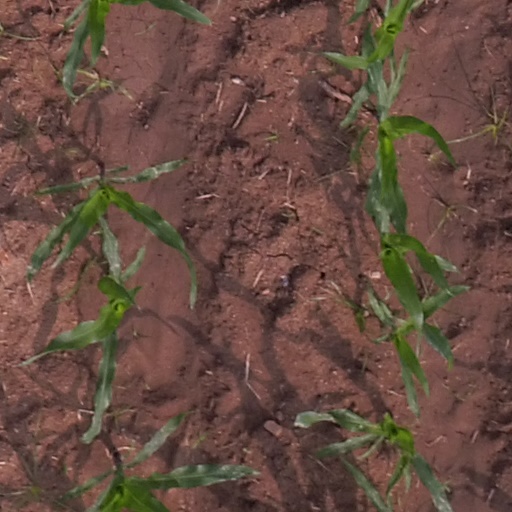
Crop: maize; corn